At last she moves

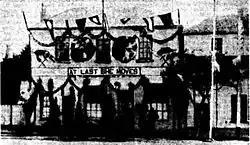
One of the decorations in Perth commemorating responsible government in 1890

At last she moves is a recurring phrase in the history of Western Australia, used to acknowledged long-awaited progress after a period of stagnation.